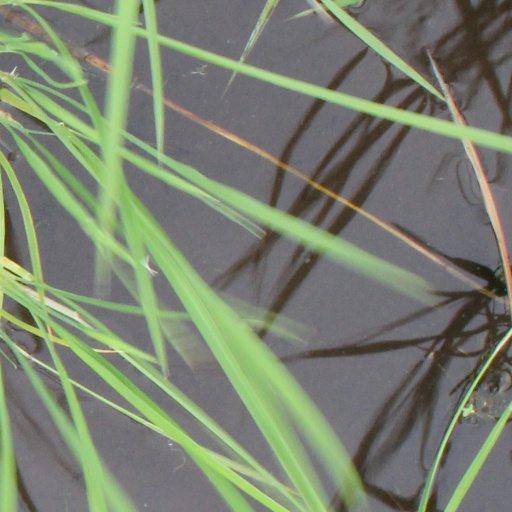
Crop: rice